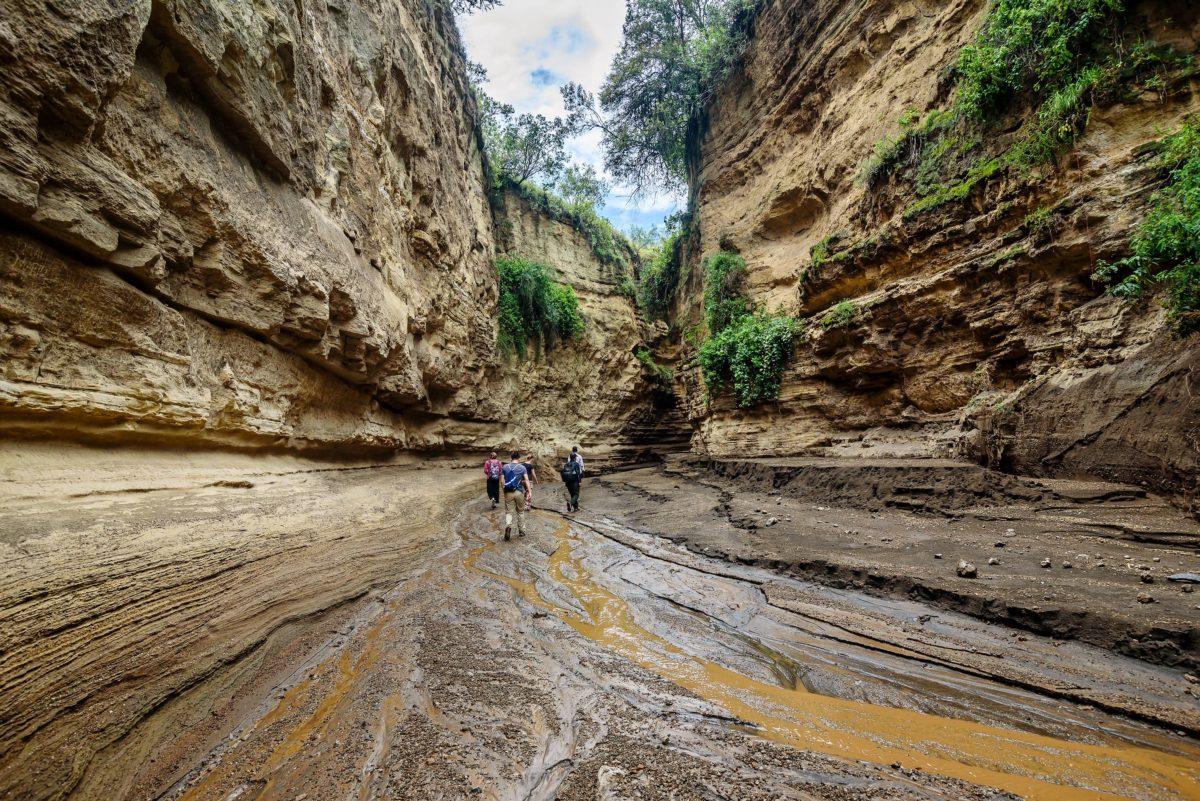
Mandhari ya asili yenye miamba mikubwa na mikavu ikitawanyikakatika eneo la wazi, njiawazi katikati ambapo watu wanapita kwa utulivu ikionyesha uhusiano wa binadamu na mazingira ya kiasili katika mandhari ya milima na miamba.